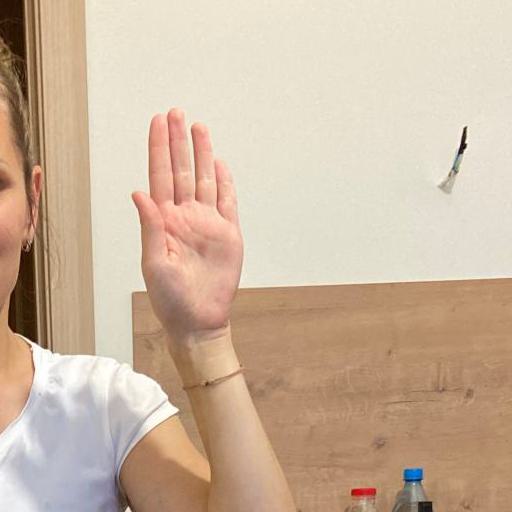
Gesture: stop